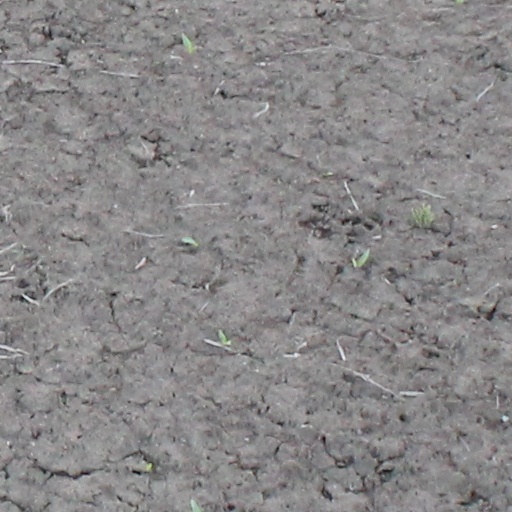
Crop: wheat